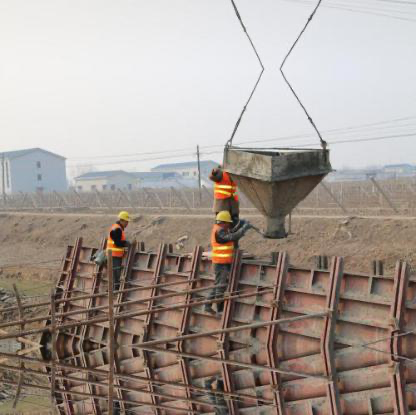
Objects in the image:
label: helmet
label: helmet